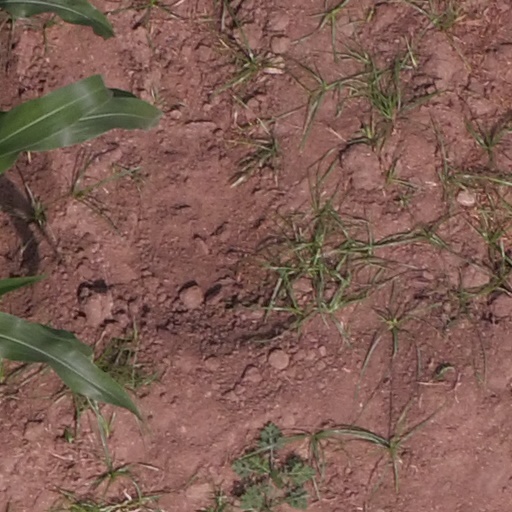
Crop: maize; corn